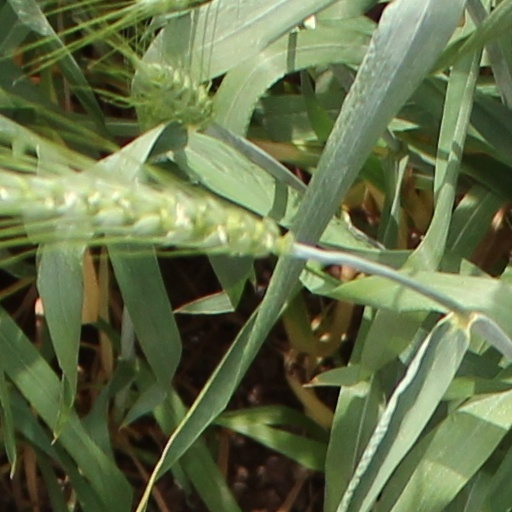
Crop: wheat